Eriocephalus africanus

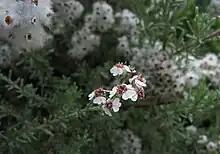
"Eriocephalus africanus" - detail of inflorescence

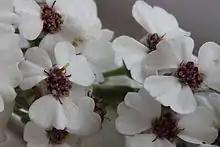
"Eriocephalus africanus" detail of flowers

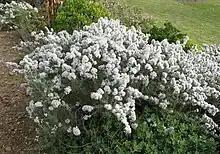
The common name "snow bush" refers to its appearance when covered either by felted seed heads or white flowers

Eriocephalus africanus is a bushy shrublet indigenous to South Africa. It has a wide distribution in the Western and Eastern Cape, and in Namaqualand. The plant has several common names in various languages. It is known as the Kapokbossie or Wild Rosemary (Afrikaans "wilde roosmaryn") referring to its fancied resemblance to rosemary. The superficial resemblance is in the foliage, which, though softer and not glossy, grows in a habit similar to that of the common Mediterranean rosemary, although the two species are not related.